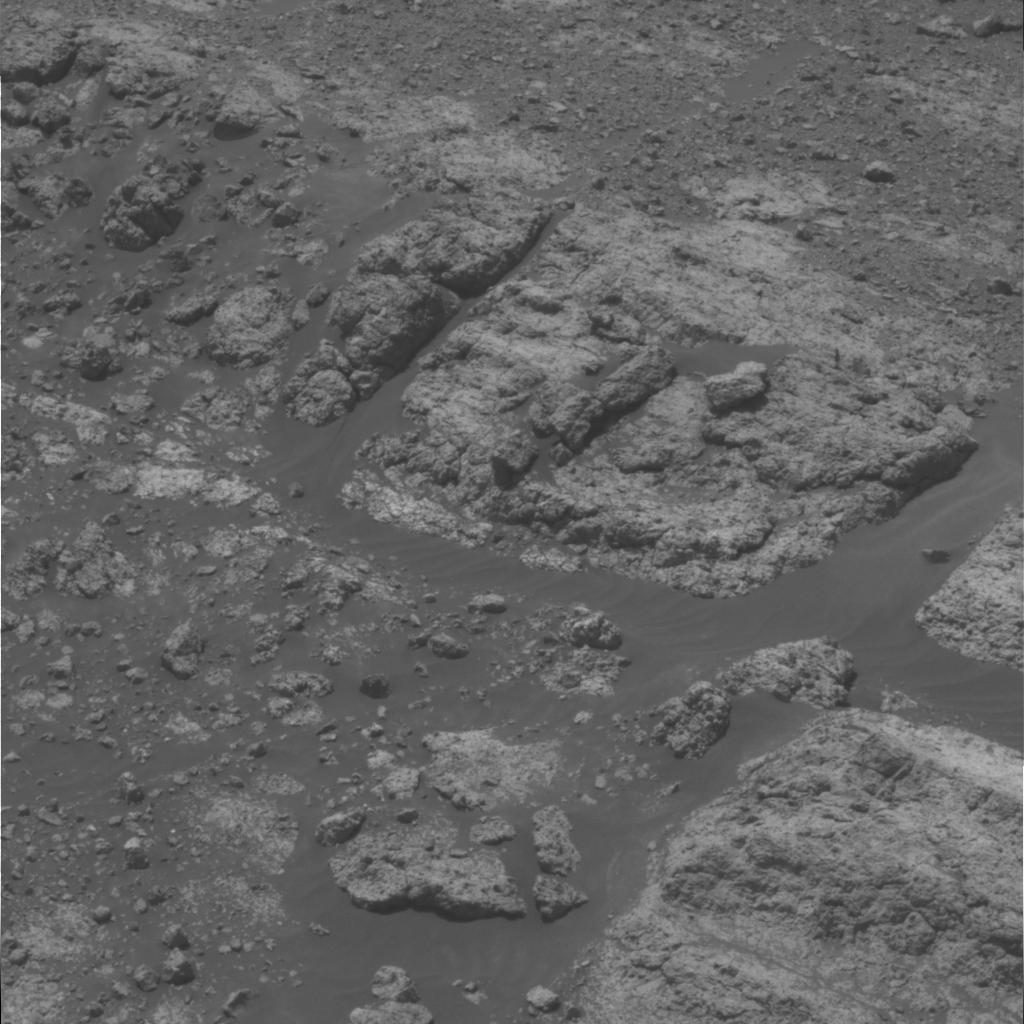
Surface features visible: Rock Outcrops, Clasts, Rock (Linear Features), Soil, Nearby Surface